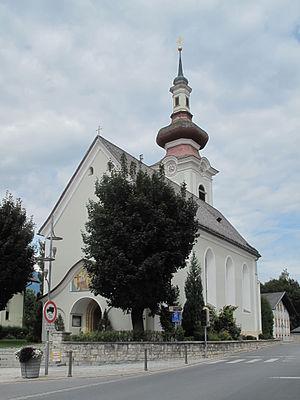
Wattens est une commune autrichienne du district d'Innsbruck-Land dans le Tyrol.